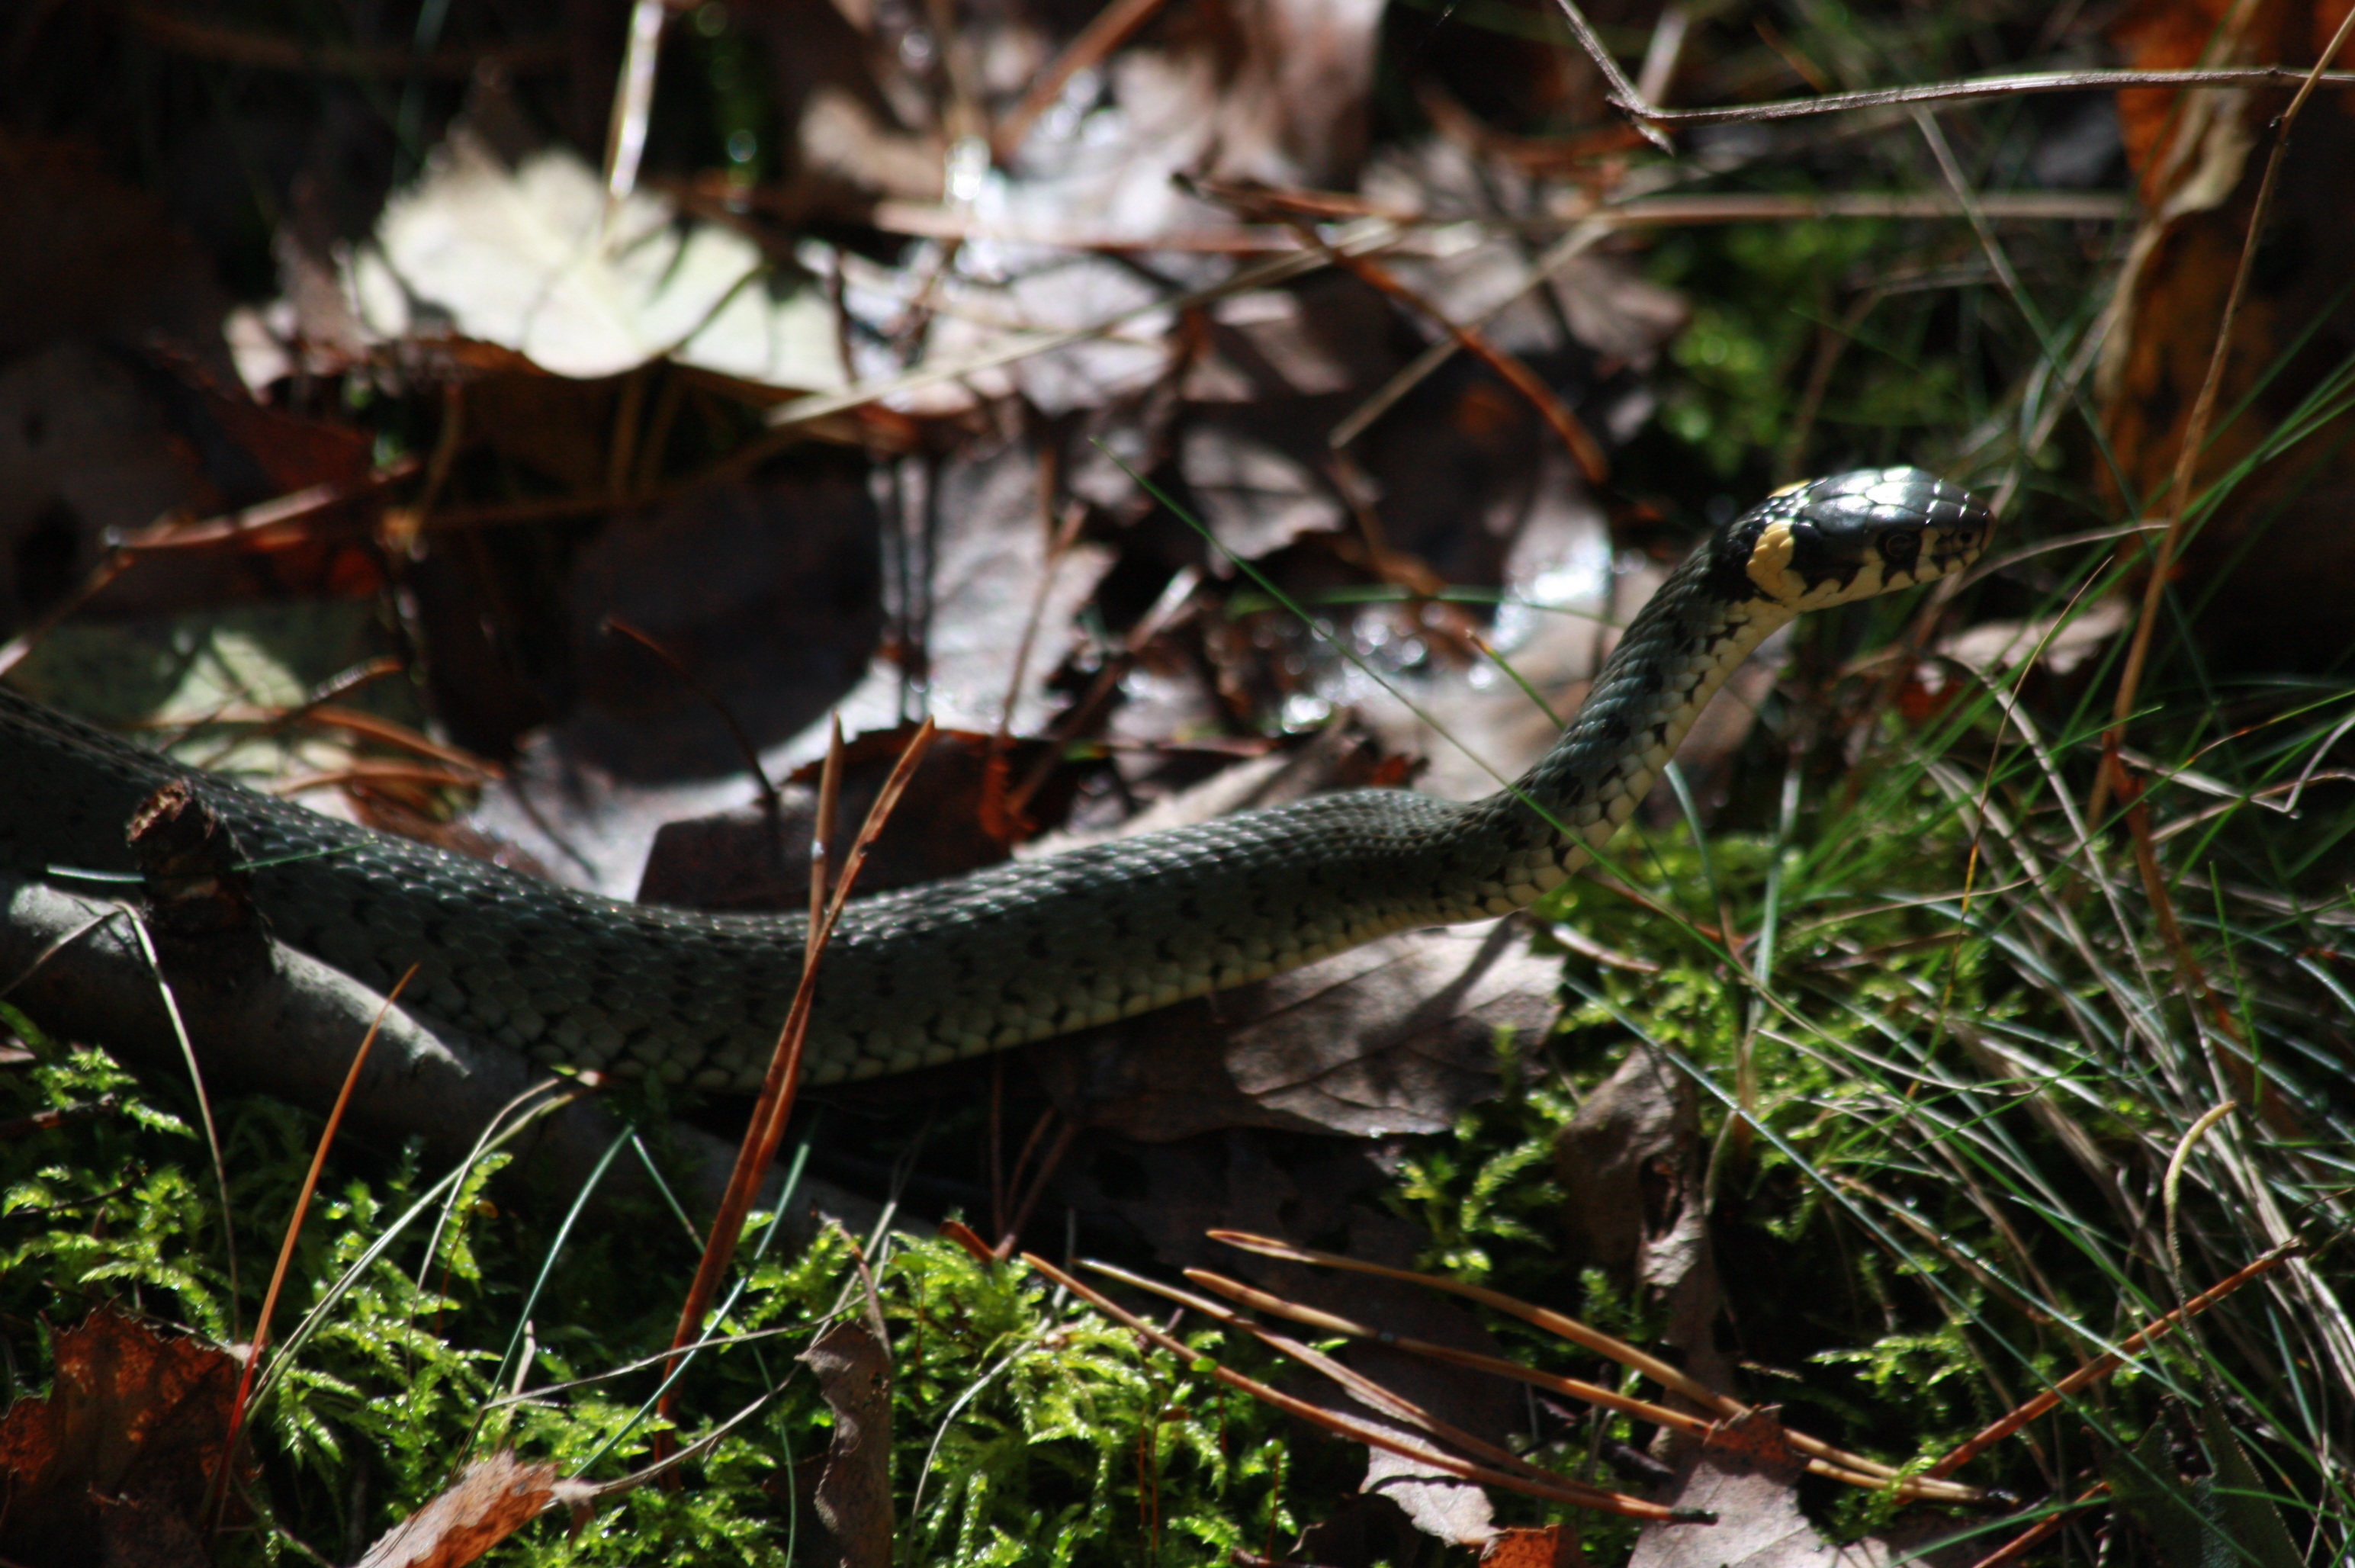
nature, forest, branch, wildlife, jungle, reptile, fauna, rainforest, litter, snake, vertebrate, grass snake, scaled reptile